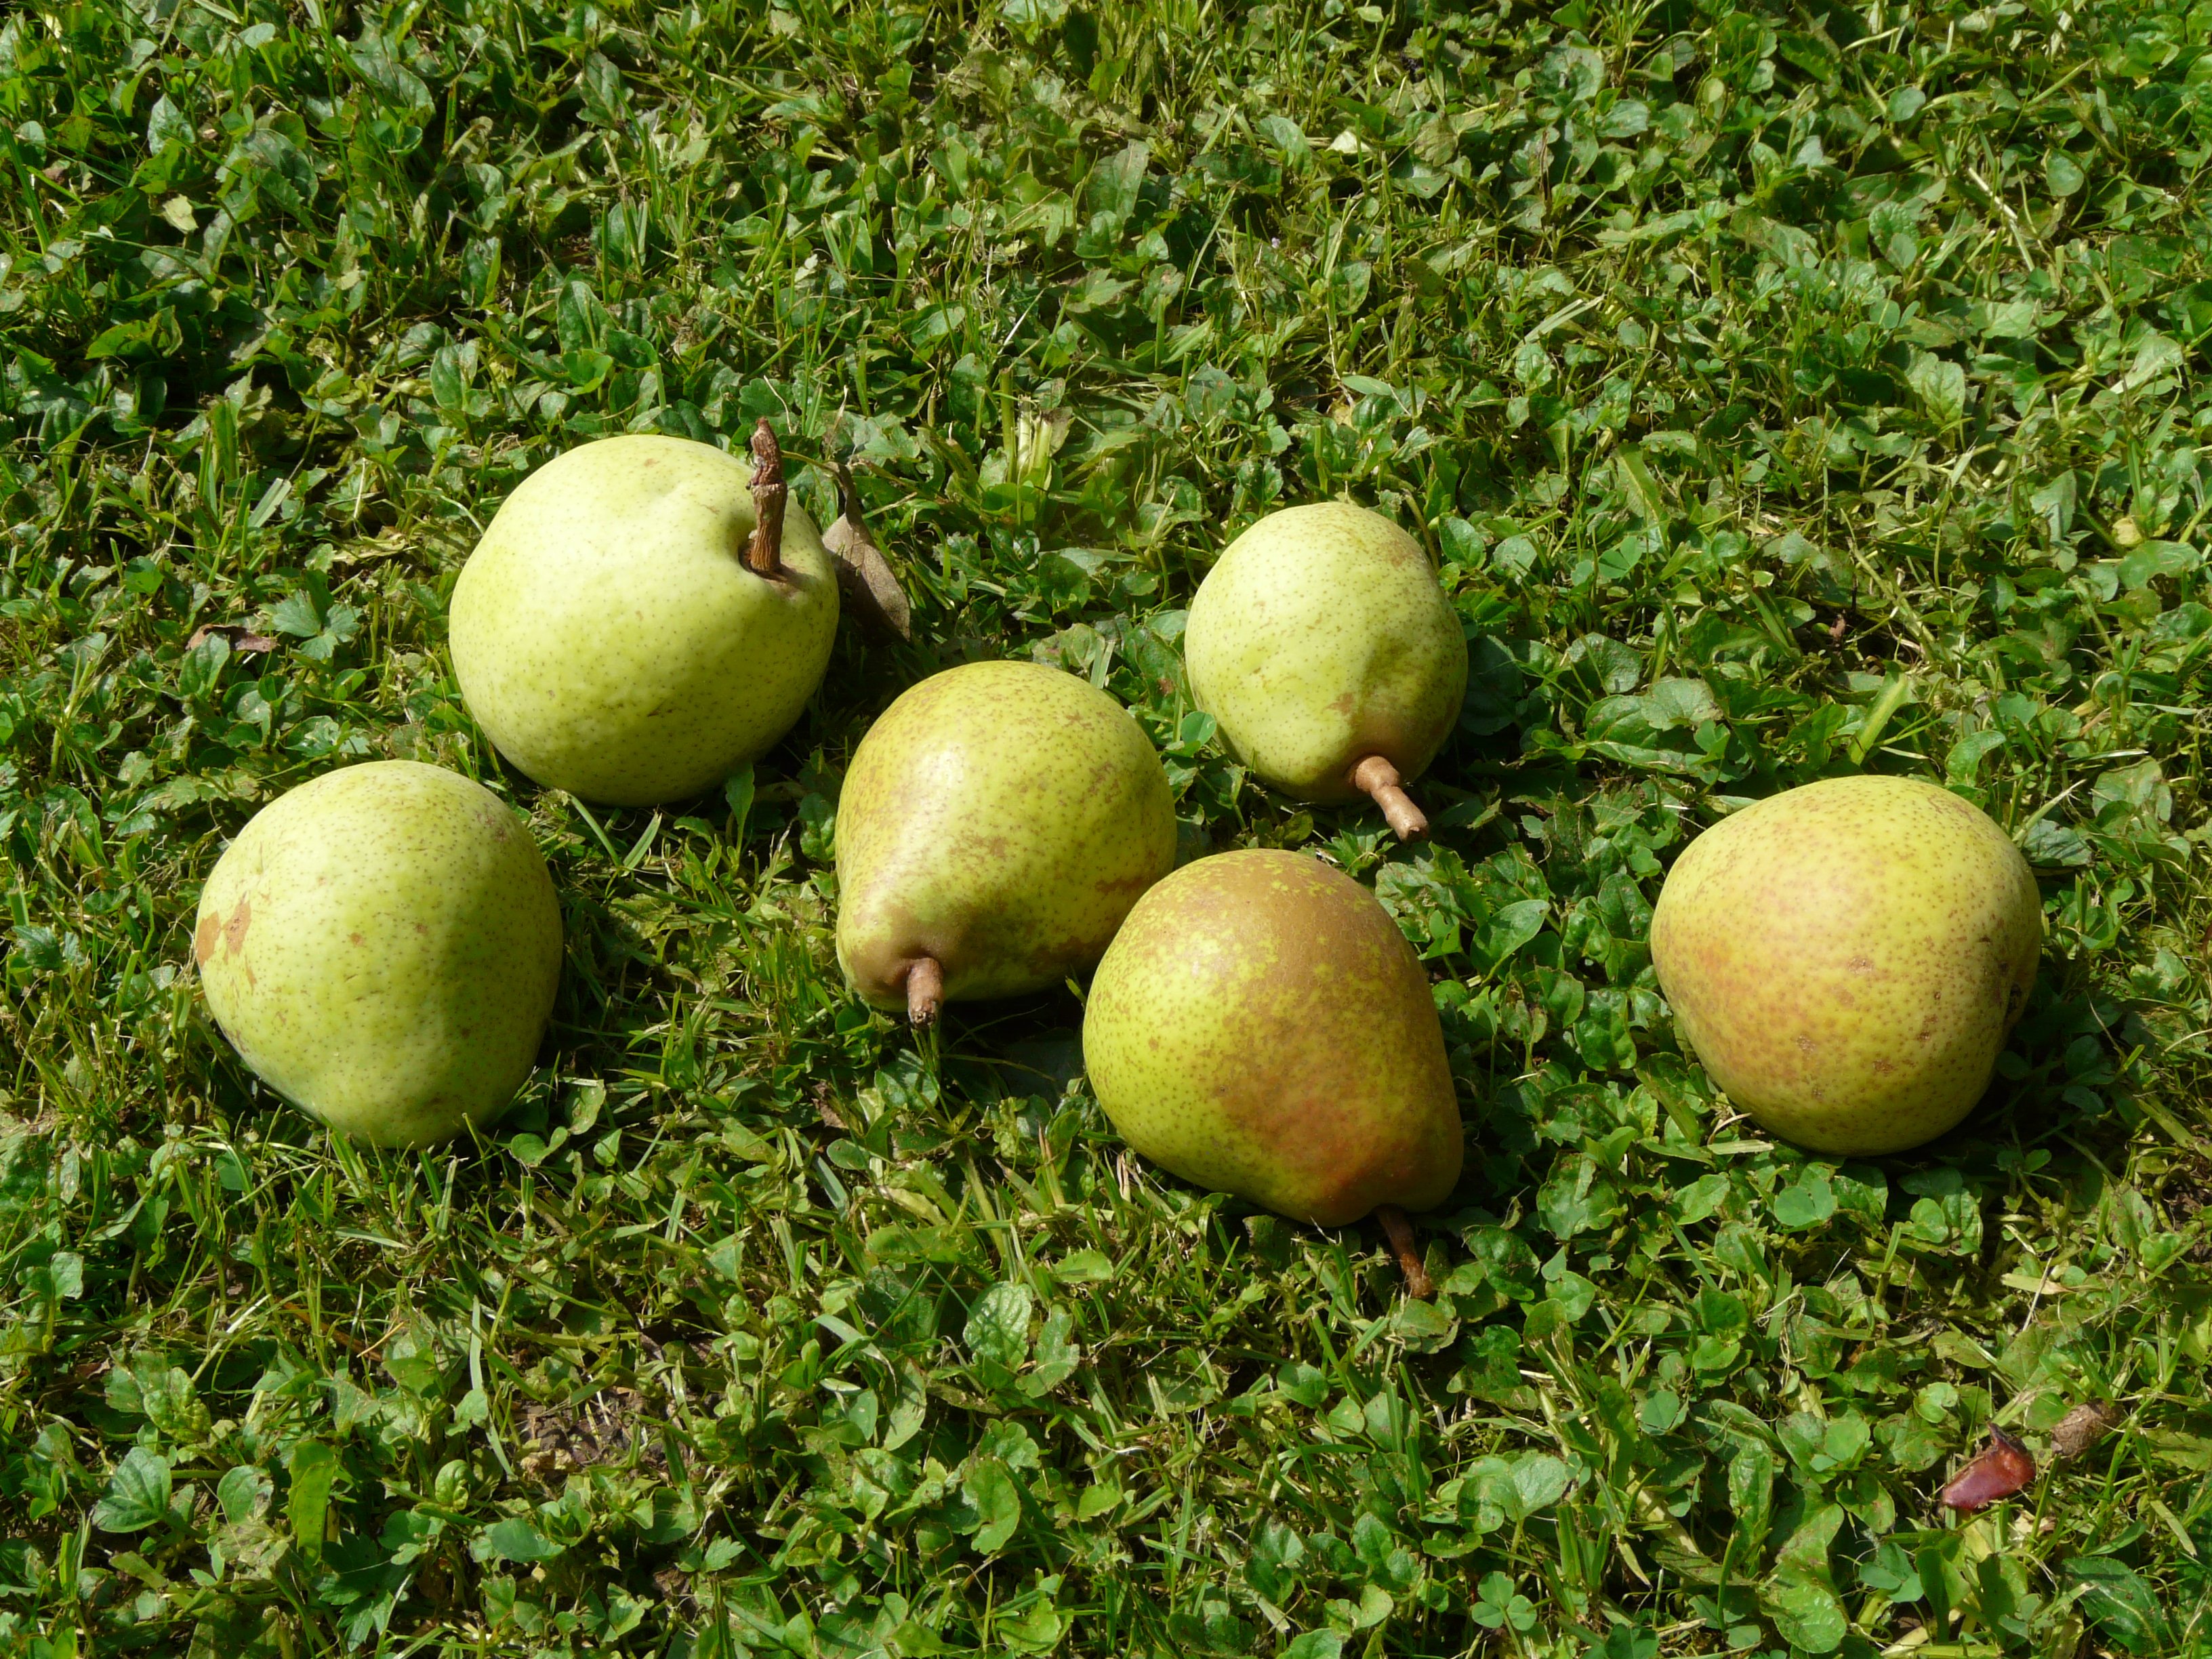
plant, meadow, fruit, orchard, ripe, food, green, harvest, produce, healthy, delicious, gourd, windfall, coconut, pears, pick, vitamins, citrus, flowering plant, nutrients, land plant